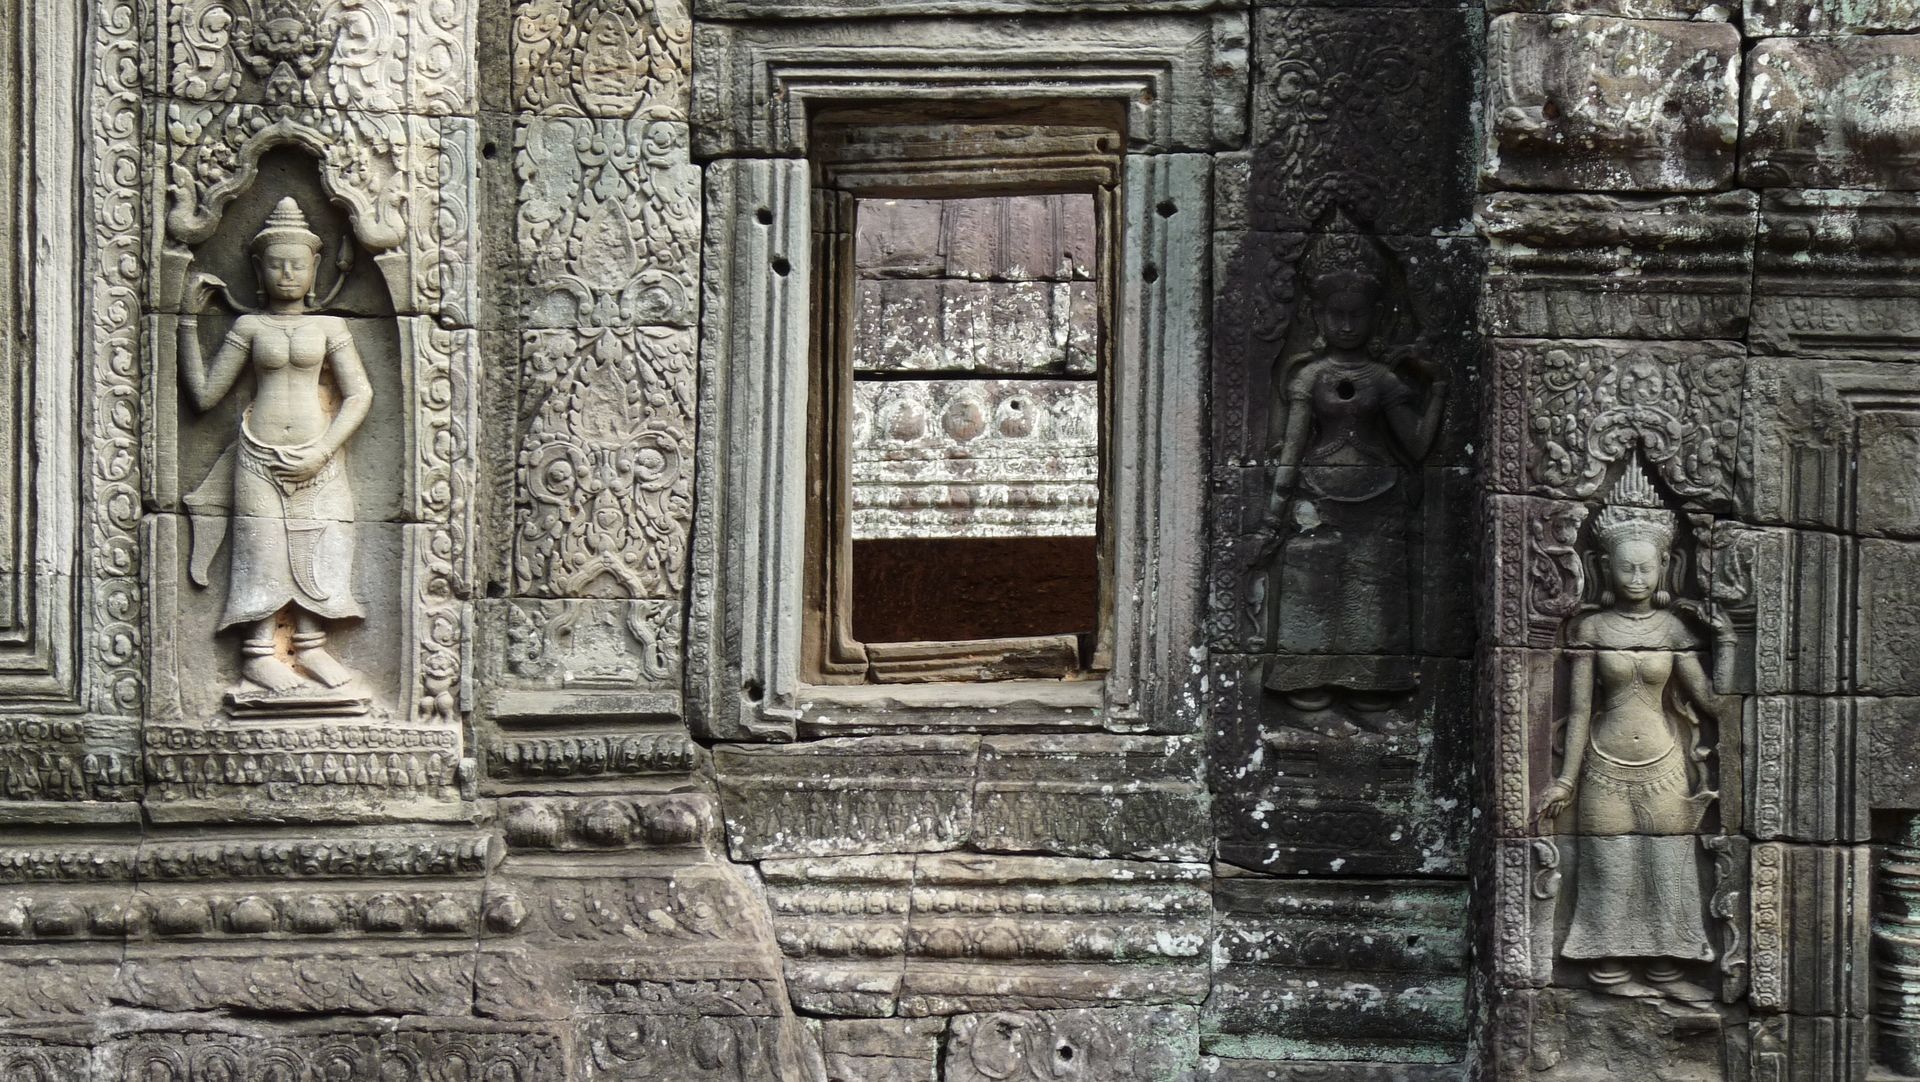
building, palace, monument, statue, column, place of worship, archaeology, temple, women, ruins, cambodia, history, carving, relief, goddess, angkor, khmer, stone carving, ancient history, wall sculptures